Yemisi Adedoyin Shyllon

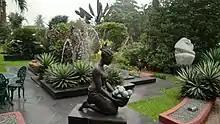
OYASAF Garden

The foundation has two books publications to its credit. A book published in 2008 titled "Yoruba Traditional Art: The Collection of Omooba Yemisi Adedoyin Shyllon Art Foundation (OYASAF)" is a catalogue with information on the history of the Yoruba; origin, evolution, and elements of Yoruba art; major traditional Yoruban artists; and a map of the Yoruba kingdom. The book was co-authored by the Omoba and Onuoha Louisa, and edited by Dr. Pogoson Ohioma.